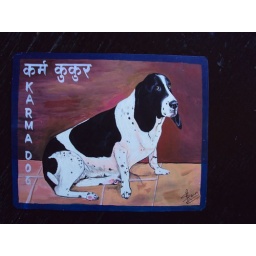
Stella the black and white basset hound by Sanjib Rana. available at nepaldog.com